Séguéla Department

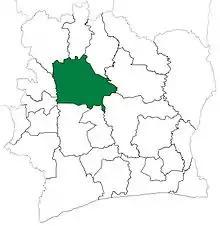
Séguéla Department upon its creation in 1969. It kept these boundaries until 1980, but other departments began to be divided in 1974.

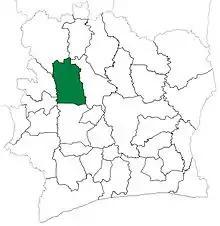
Séguéla Department from 1980 to 2009. (Other subdivision boundaries began to change in 1988.)

Séguéla Department was created in 1969 as one of the 24 new departments that were created to take the place of the six departments that were being abolished. It was created from territory that was formerly part of Nord Department. Using current boundaries as a reference, from 1969 to 1980 the department occupied the territory that is Worodougou Region and Béré Region.